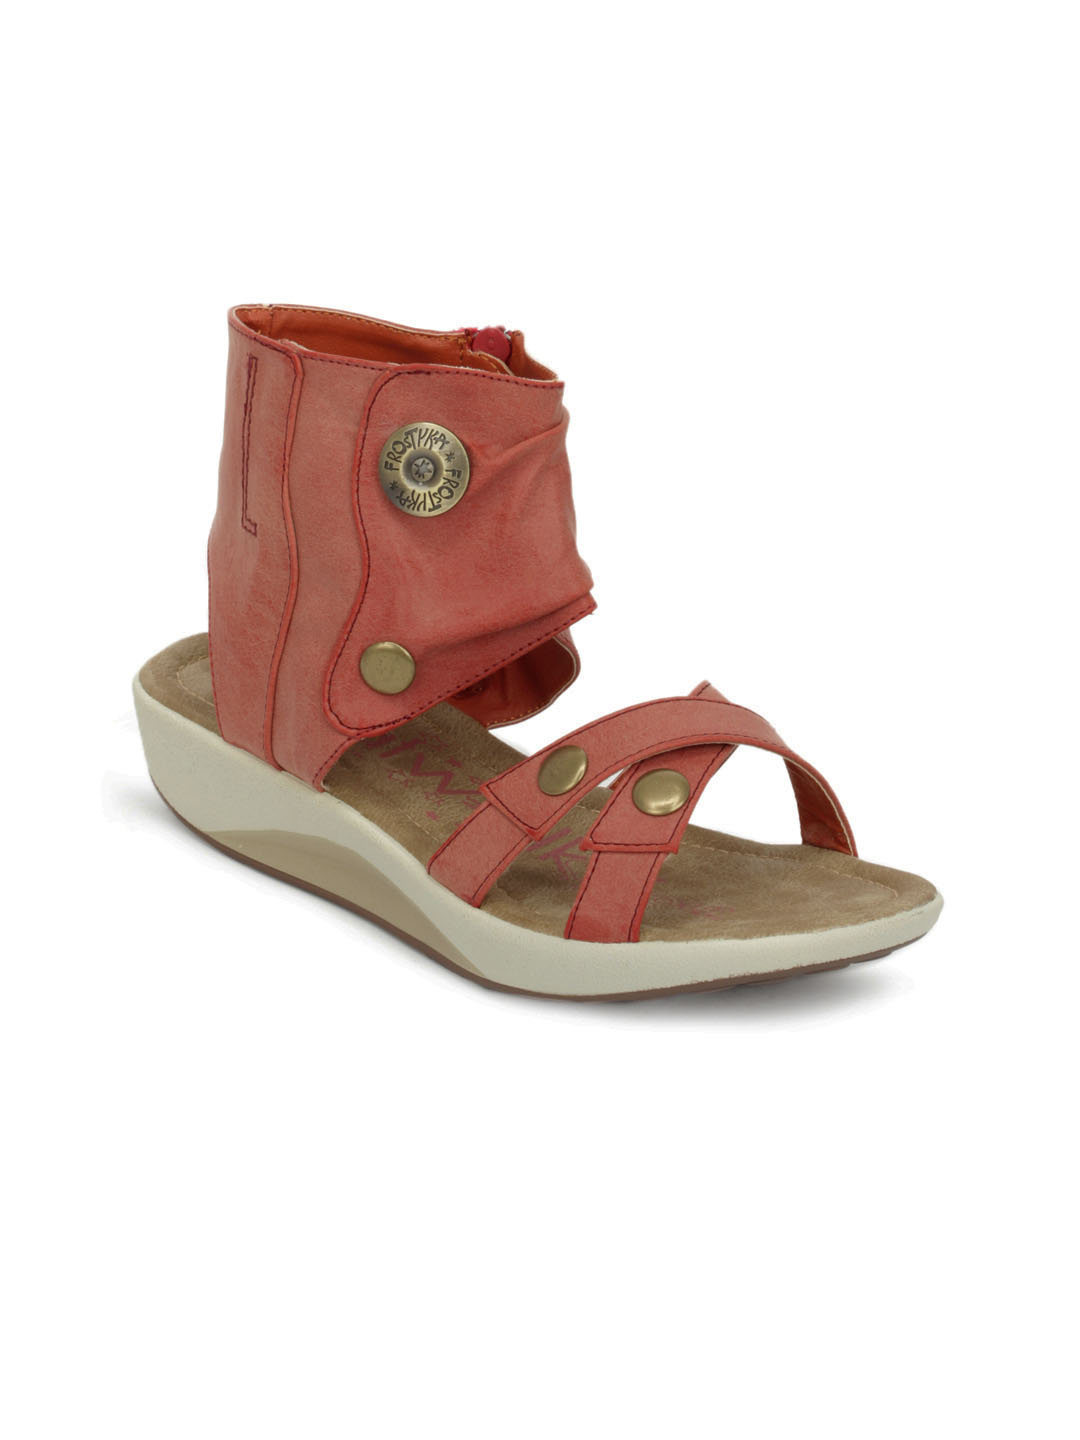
Catwalk Women Orange Flats
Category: Footwear / Shoes / Heels
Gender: Women
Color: Orange
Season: Winter 2012
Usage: Casual